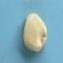
Maize quality: Good